Sebastiano del Piombo

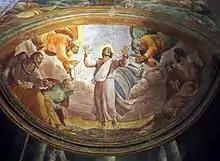
Fresco "Transfiguration" in San Pietro in Montorio, by 1524.

Sebastiano had also been producing easel paintings from soon after his arrival, showing the development of his new style. A "Death of Adonis" in the Uffizi dates to about 1512–13, and shows that he "had achieved a working dialectic of Roman and Venetian classical styles", in which he "enlarged the proportion of his figures into an almost bulking massiveness, ponderous and sensuously splendid: idealizations, but of sensuous existence".